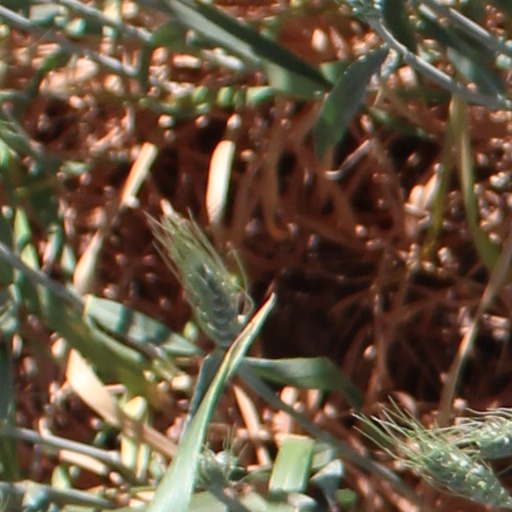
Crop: wheat